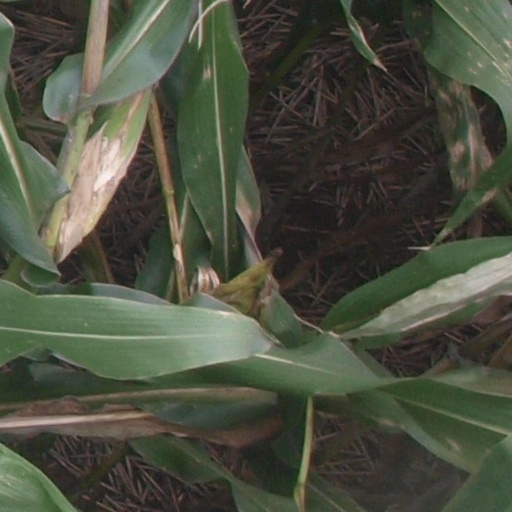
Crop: maize; corn